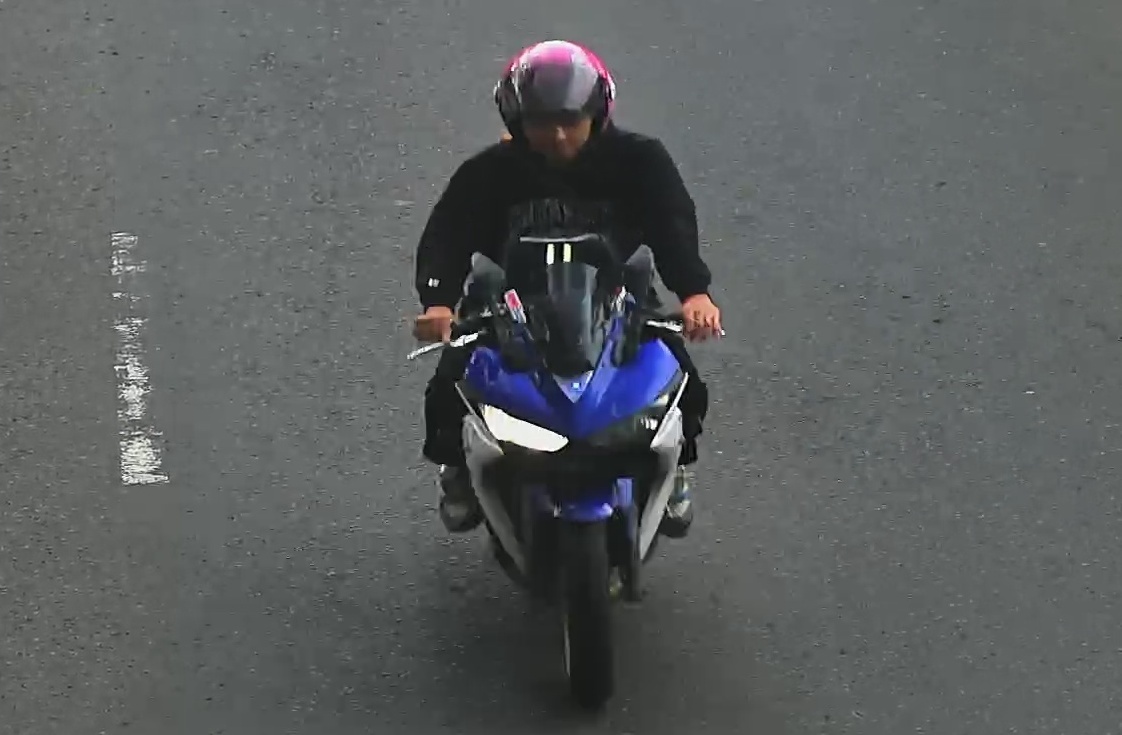
person-with-helmet: 1
person-without-helmet: 0